Pelerin Palace

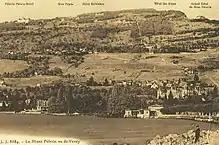
View of Le Mont-Pèlerin showing various hotels including Pelerin Palace in the top left hand corner

Pelerin Palace (also known as Hotel du Parc) is a Belle Époque style hotel built in 1906 in Le Mont-Pèlerin, Vaud, Switzerland overlooking Lake Geneva. The opening of the Vevey–Chardonne–Mont Pèlerin funicular railway in 1900 facilitated the development of the location as a resort. Pelerin Palace was the third major hotel built in the locality following Hotel